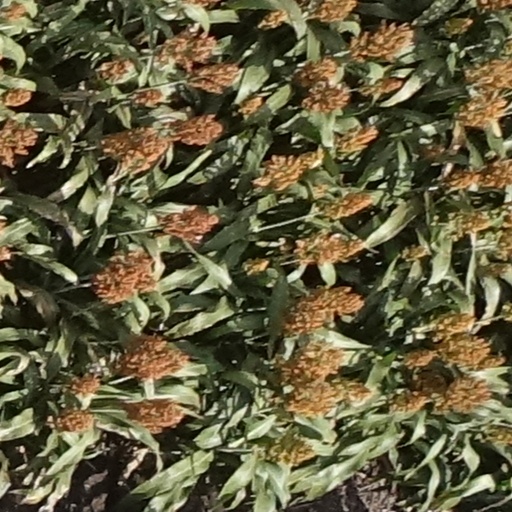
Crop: sorghum